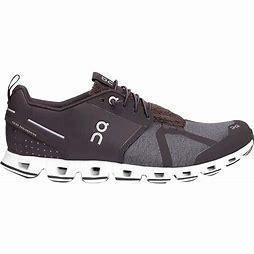
Brand: ON
Model: Cloud Terry